Dressed to Kill (1980 film)

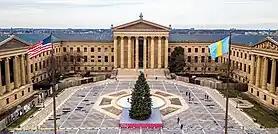
The Philadelphia Museum of Art.

"Dressed to Kill" was shot primarily in New York City, though the art gallery scene was filmed at the Philadelphia Museum of Art. The film was shot between October 1979 and January 1980.